Scythris nigra

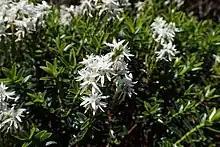
Larval host plant "Hebe odora".

"S. nigra" normally lives in alpine habitats however it can be also found at relatively low altitudes such as at Waitahuna Hill near Lake Mahinerangi. The larvae of this species feed on "Hebe odora".